3642

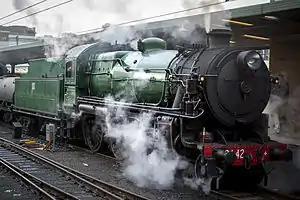
3642 at Central station in July 2014

Locomotive 3642 is a two-cylinder, simple, non-condensing, coal-fired superheated, 4-6-0 36 class express passenger steam locomotive built for the New South Wales Government Railways in 1926 by Clyde Engineering.